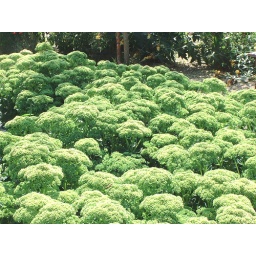
Sedum spectabile like a forest in mid summer, soon will turn pink and then russet.